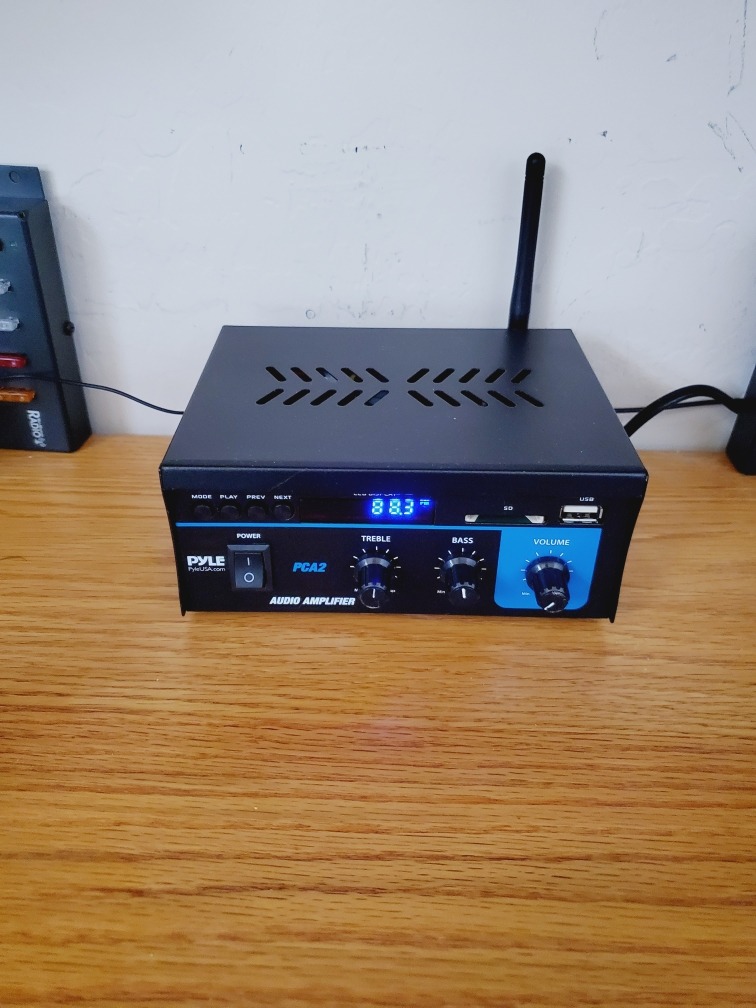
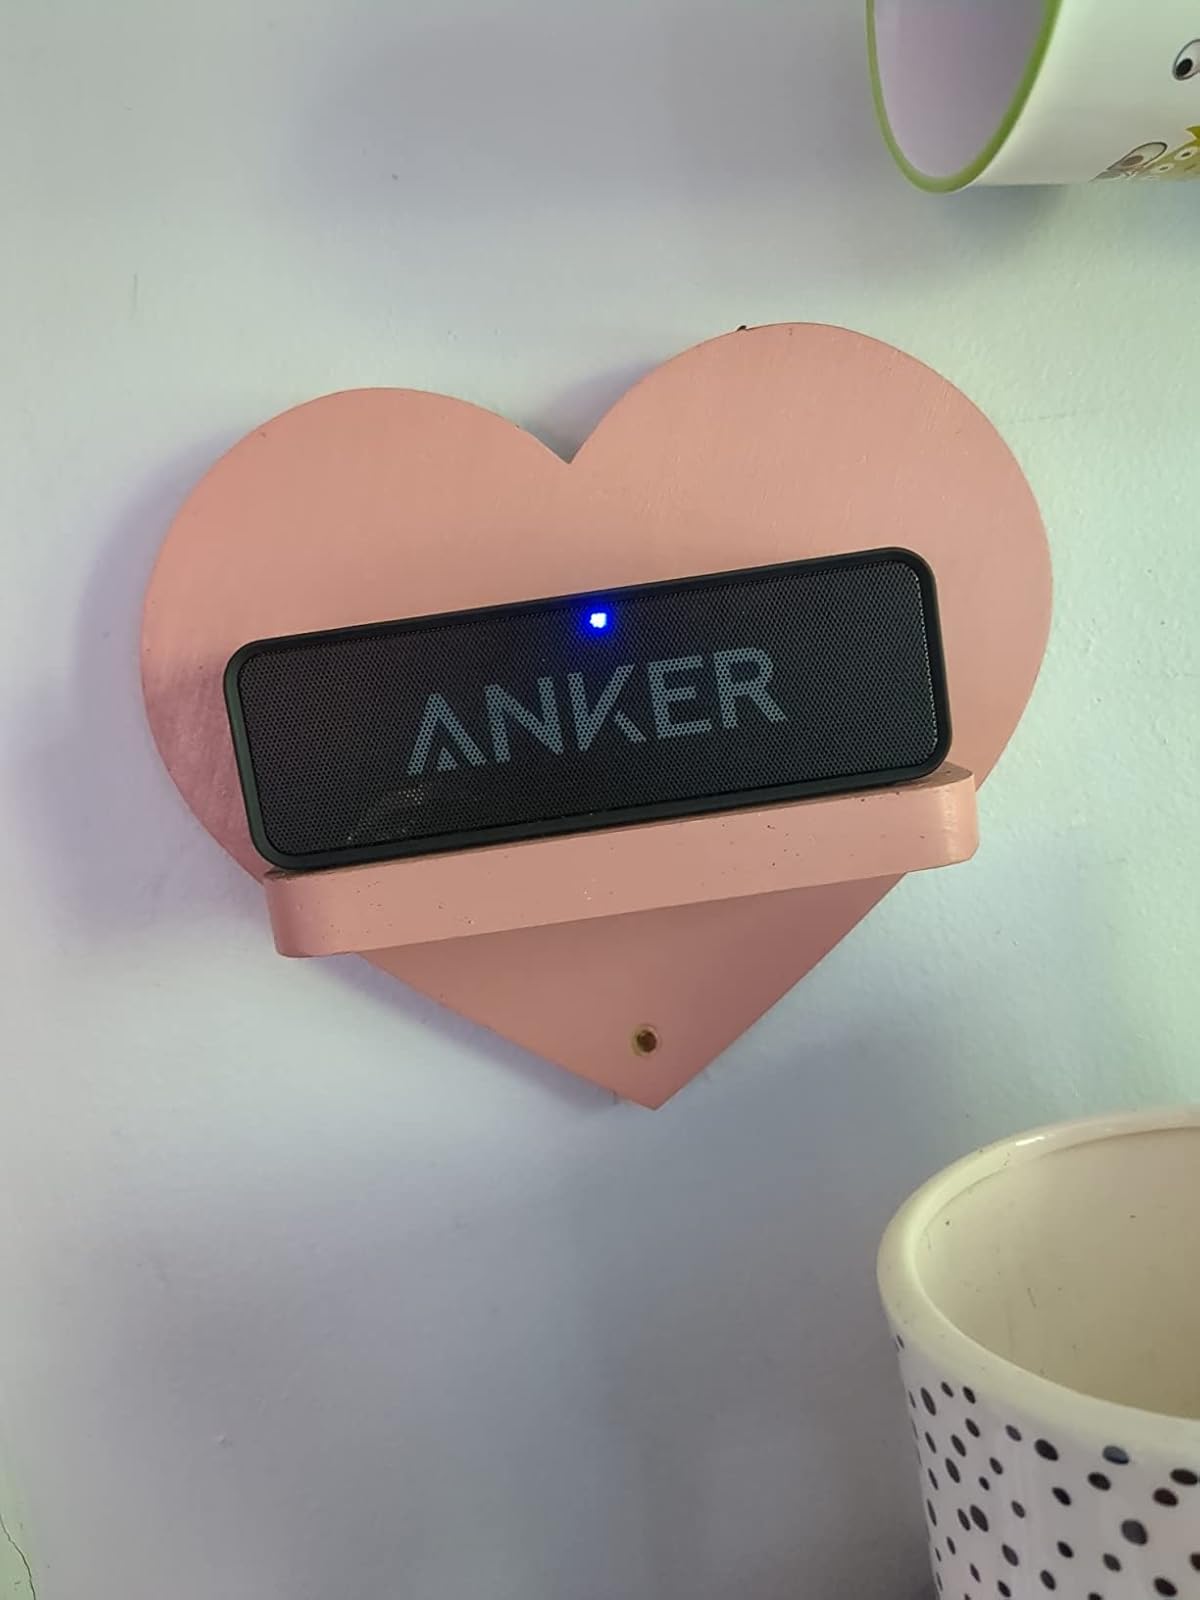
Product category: speaker
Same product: no